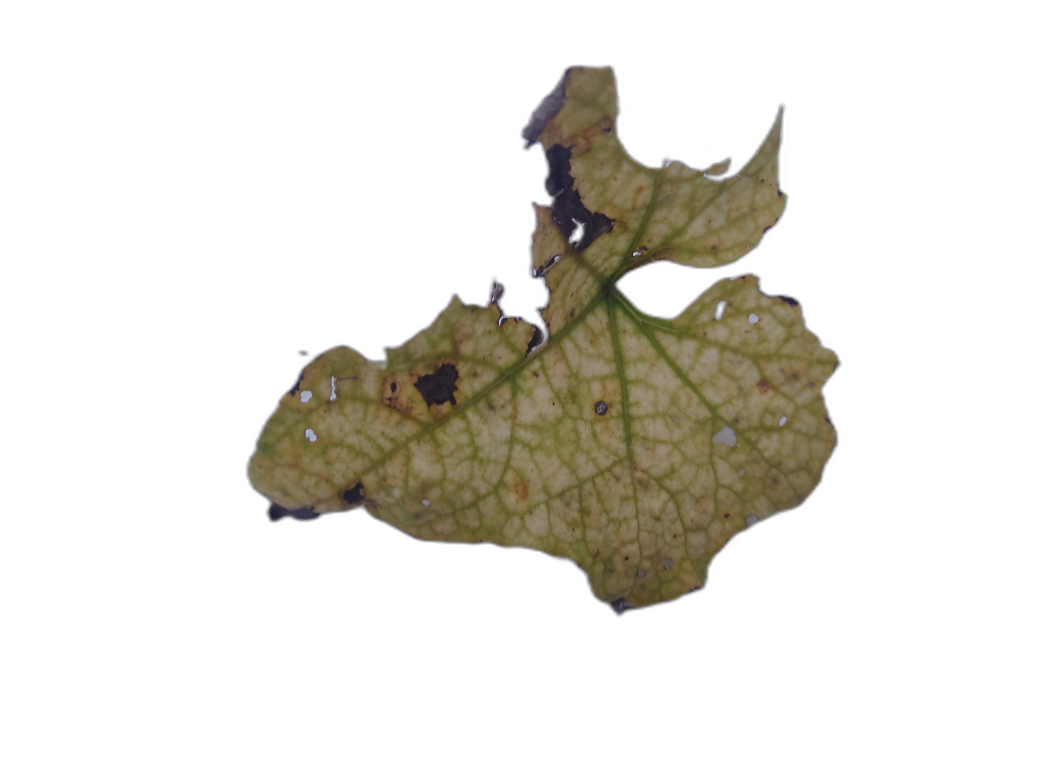
Crop: Zucchini
Label: Anthracnose